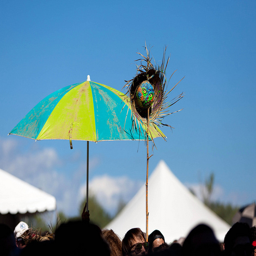
An open umbrella over a crowd of people.
The yellow and blue umbrella is open beside a stick.
An umbrella and and a decoration on a stick.
A hat on a stick near an umbrella
A stick propping up a straw hat in front of a blue and yellow umbrella.